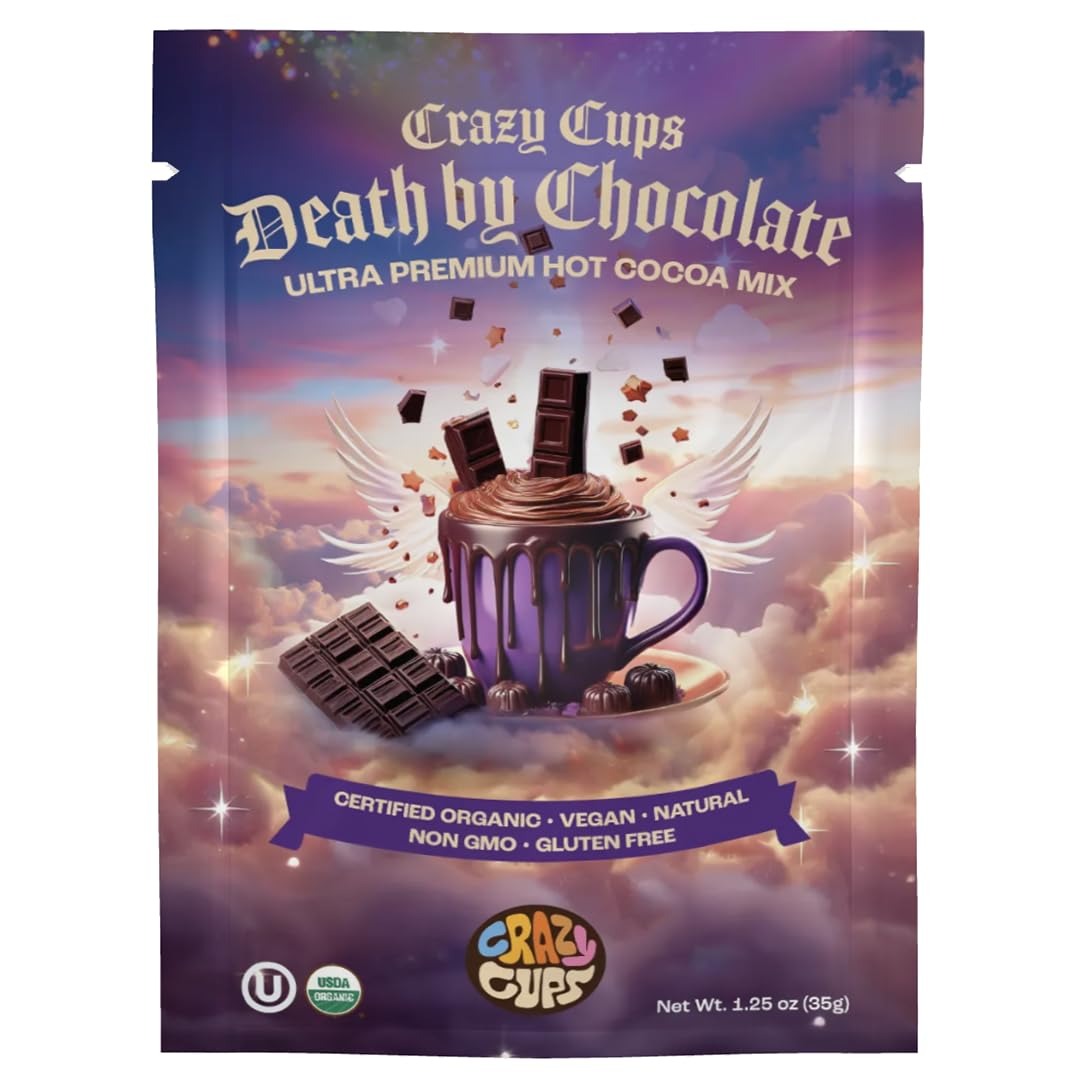
Item Name: Crazy Cups Ultra Premium Hot Chocolate Mix, Dairy Free, Organic Vegan Hot Chocolate Packets, Non GMO Rich Hot Cocoa Mix 32 Packets
Bullet Point 1: DELICIOUSLY INDULGENT HOT COCOA PACKETS – Enjoy the rich, ultra-premium taste of Crazy Cups Hot Chocolate Mix! Crafted with high-quality ingredients to give you a luxurious, velvety smooth cocoa experience in every cup.
Bullet Point 2: ORGANIC HOT CHOCOLATE MIX – Made with organic and non-GMO ingredients, this ultra premium hot chocolate mix is crafted to meet the highest standards for quality and purity, so you can enjoy peace of mind with every sip
Bullet Point 3: DAIRY-FREE & VEGAN-FRIENDLY – Perfect for those with dietary preferences or restrictions, our hot chocolate mix is dairy-free and vegan, providing all the creamy, satisfying taste without any animal products.
Bullet Point 4: GIFT-READY DELIGHT - Looking for the perfect gift? Crazy Cups Premium Hot Chocolate makes a thoughtful and delicious hot chocolate gift for any occasion. Ideal for birthdays, holidays, or simply treating a friend to a cozy moment of indulgence.
Bullet Point 5: 100% SATISFACTION GUARANTEE – We stand behind every packet of Crazy Cups Hot Chocolate. If you’re not absolutely thrilled with your purchase, let us know for a hassle-free refund or replacement.
Value: 44.8
Unit: Ounce

Price: 16.89